Timeline of pachycephalosaur research

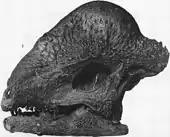
Skull of "Stegoceras validum"

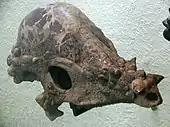
A "Pachycephalosaurus" skull

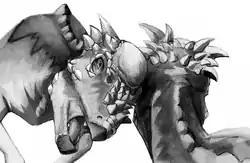
Artist's restoration of head-butting "Pachycephalosaurus"

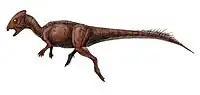
Artist's restoration of "Homalocephale calathocercos"

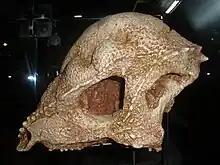
Skull of "Prenocephale prenes"

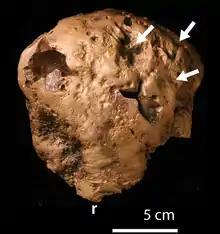
Skull of "Gravitholus" viewed from above. The arrows point out lesions in the bone.

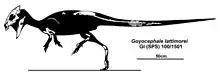
Skeletal reconstruction of "Goyocephale lattimorei"

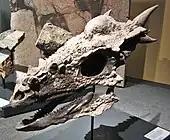
Skull of "Stygimoloch spinifer"

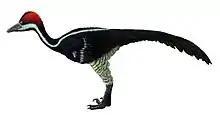
Artist's restoration of a troodontid

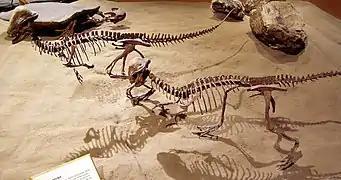
Skeletal mounts of "Stegoceras"

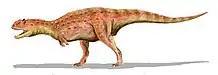
Artist's restoration of the theropod "Majungasaurus", formerly thought to be the pachycephalosaur "Majungatholus"

of the spinal column and pelvis suggested that the fermentation of ingested plant matter happened farther along in pachycephalosaurs' digestive tracks than in ceratopsians and ornithopods.